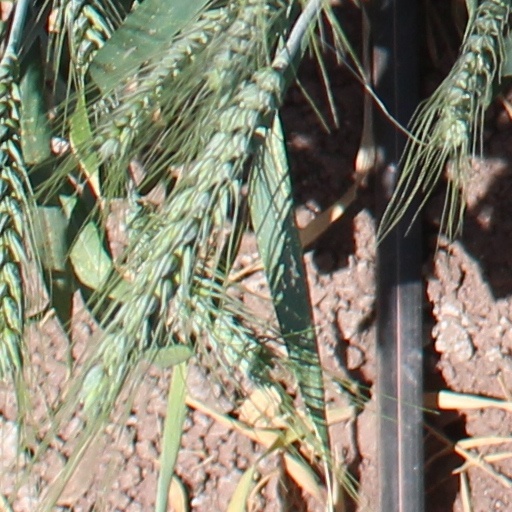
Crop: wheat